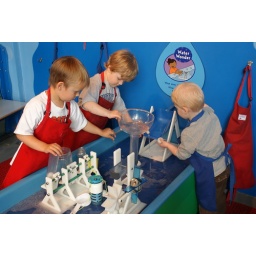
TJ, Paden and James playing in the water table